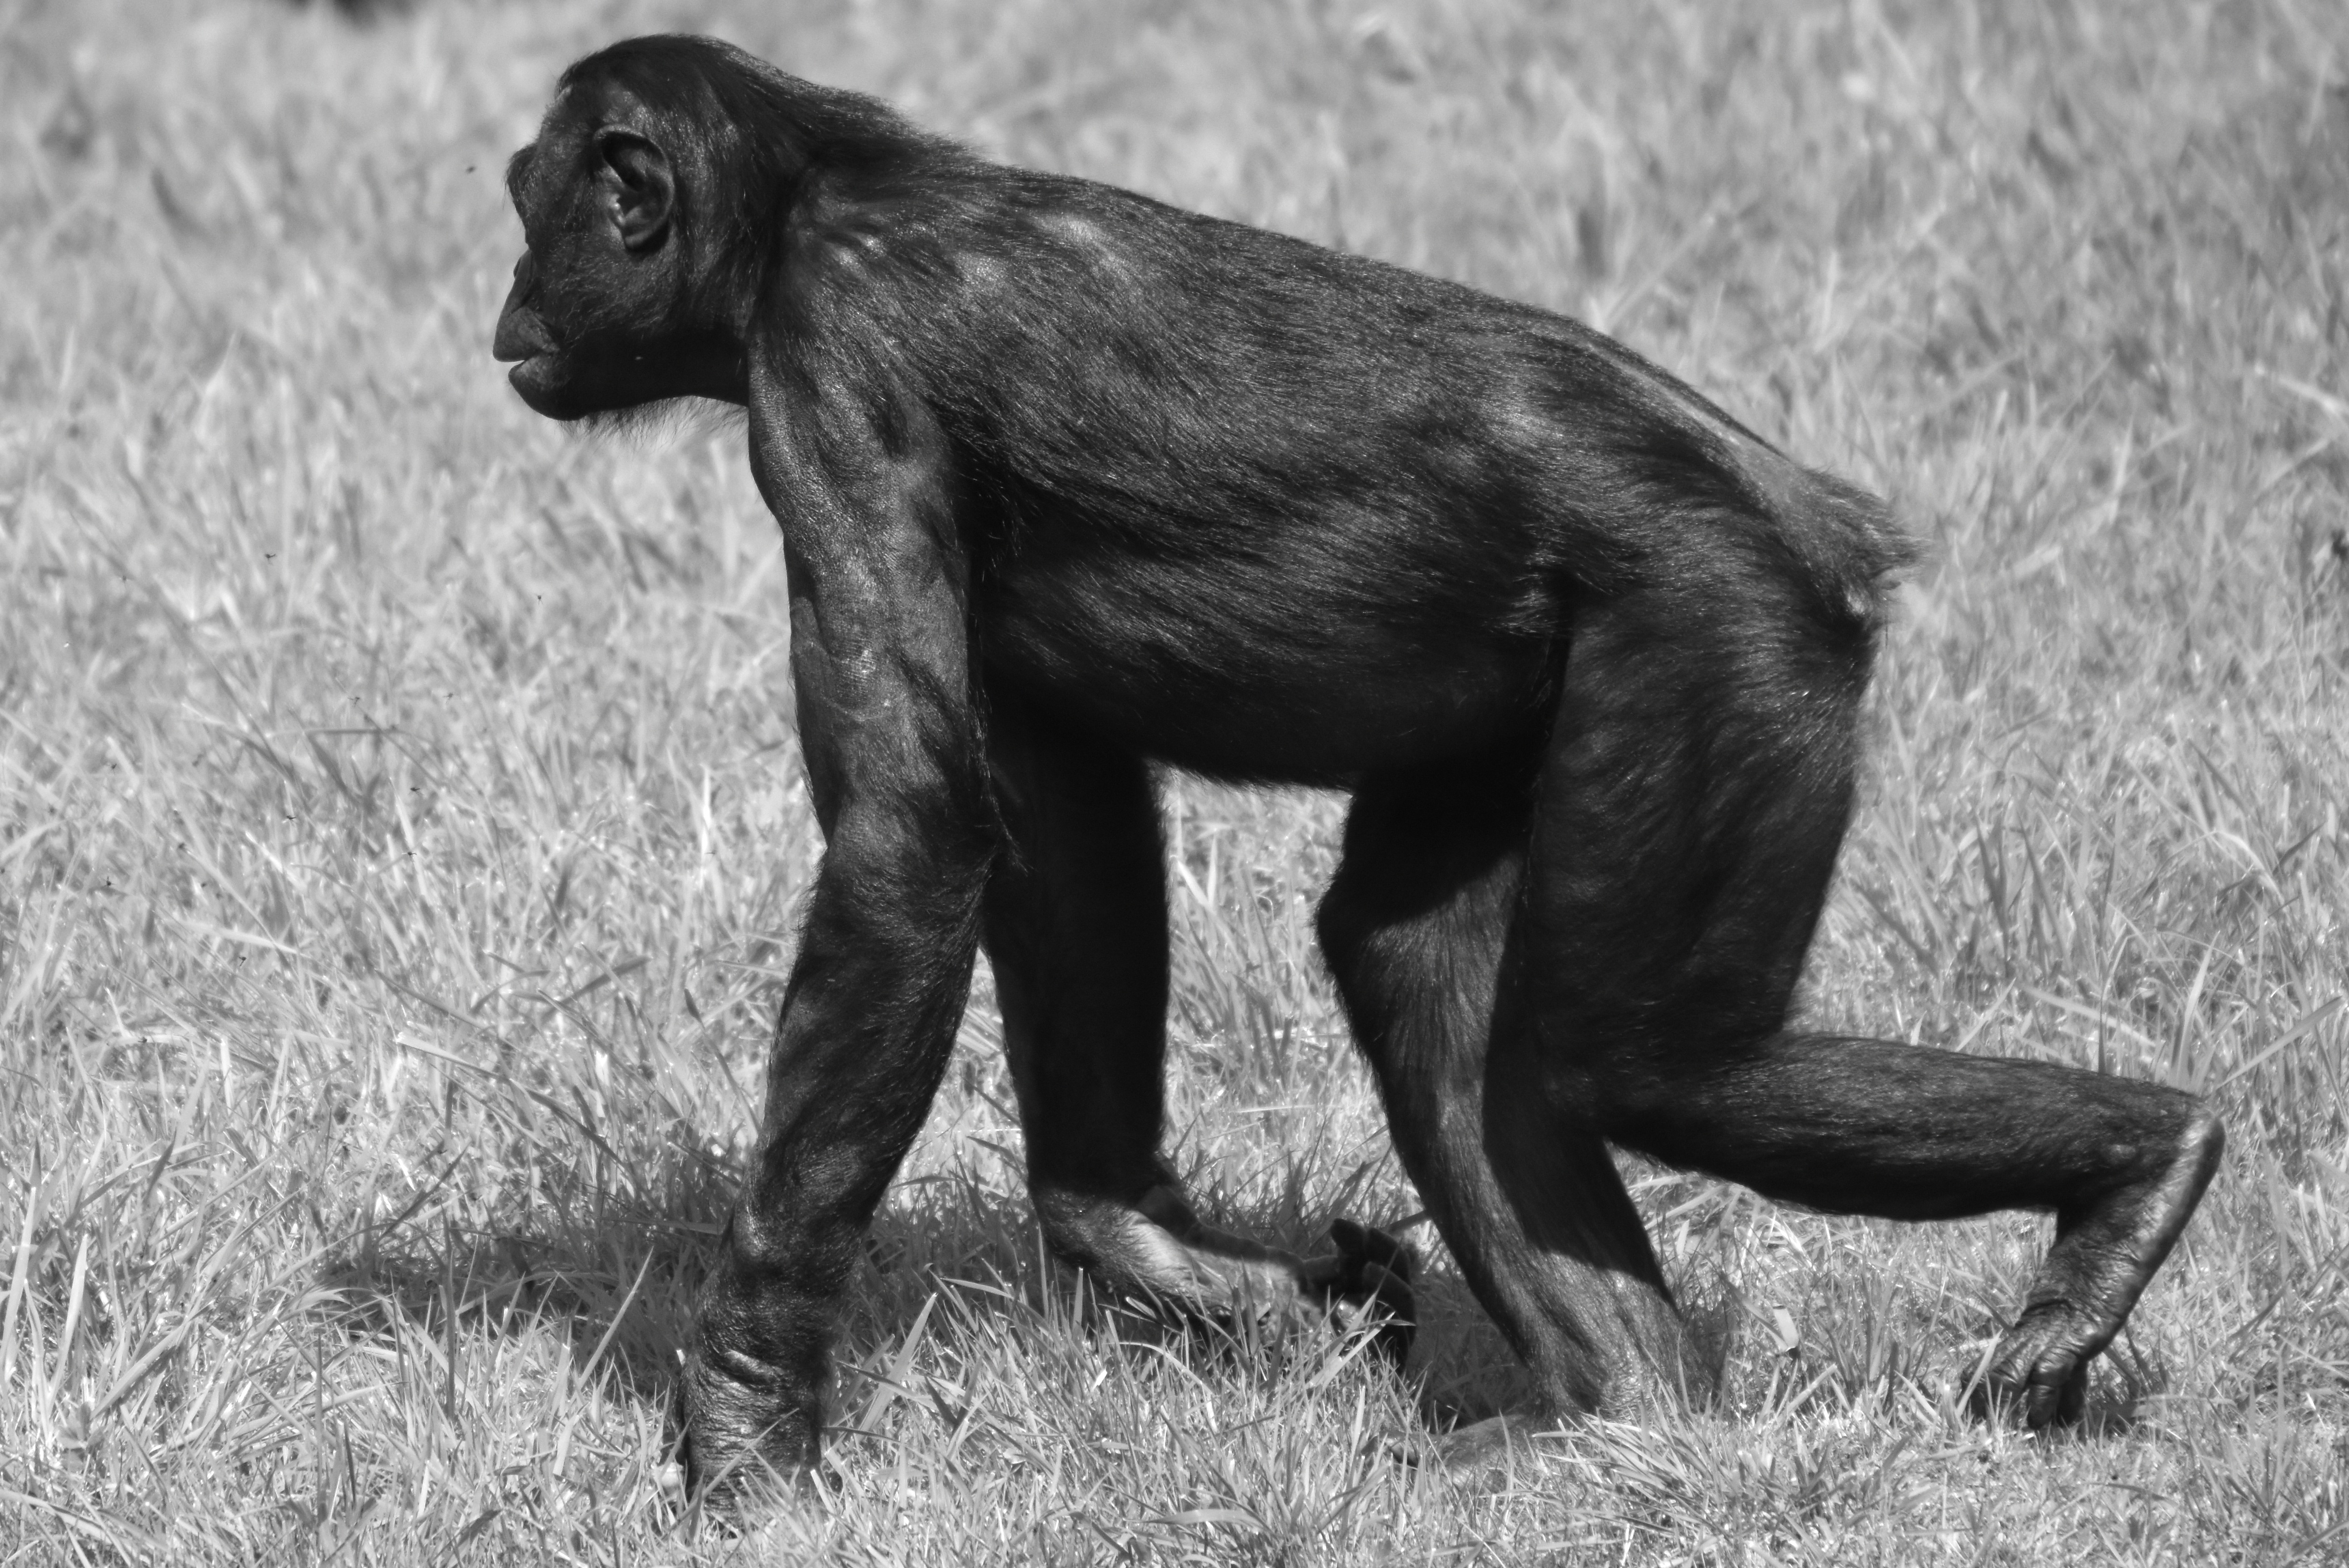
nature, black and white, animal, wildlife, mammal, monochrome, monkey, fauna, primate, chimpanzee, vertebrate, bonobo, old world monkey, monochrome photography, great ape, common chimpanzee